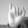
ASL letter: I